Canbelego

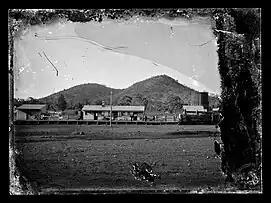
Boppy Mount railway station c.1910, with the landform, Mount Boppy, in the background. The water tower is visible on the right.

With little water and no fire brigade, fire was a constant threat to a village built mainly of wood and corrugated iron sheets. There were serious fires that destroyed multiple commercial buildings, in 1904, 1906, January 1911, October 1911, November 1911, 1913, and 1915, as well as house fires that destroyed individual residences. In 1915, a fire at the hospital was extinguished before it could destroy the building.